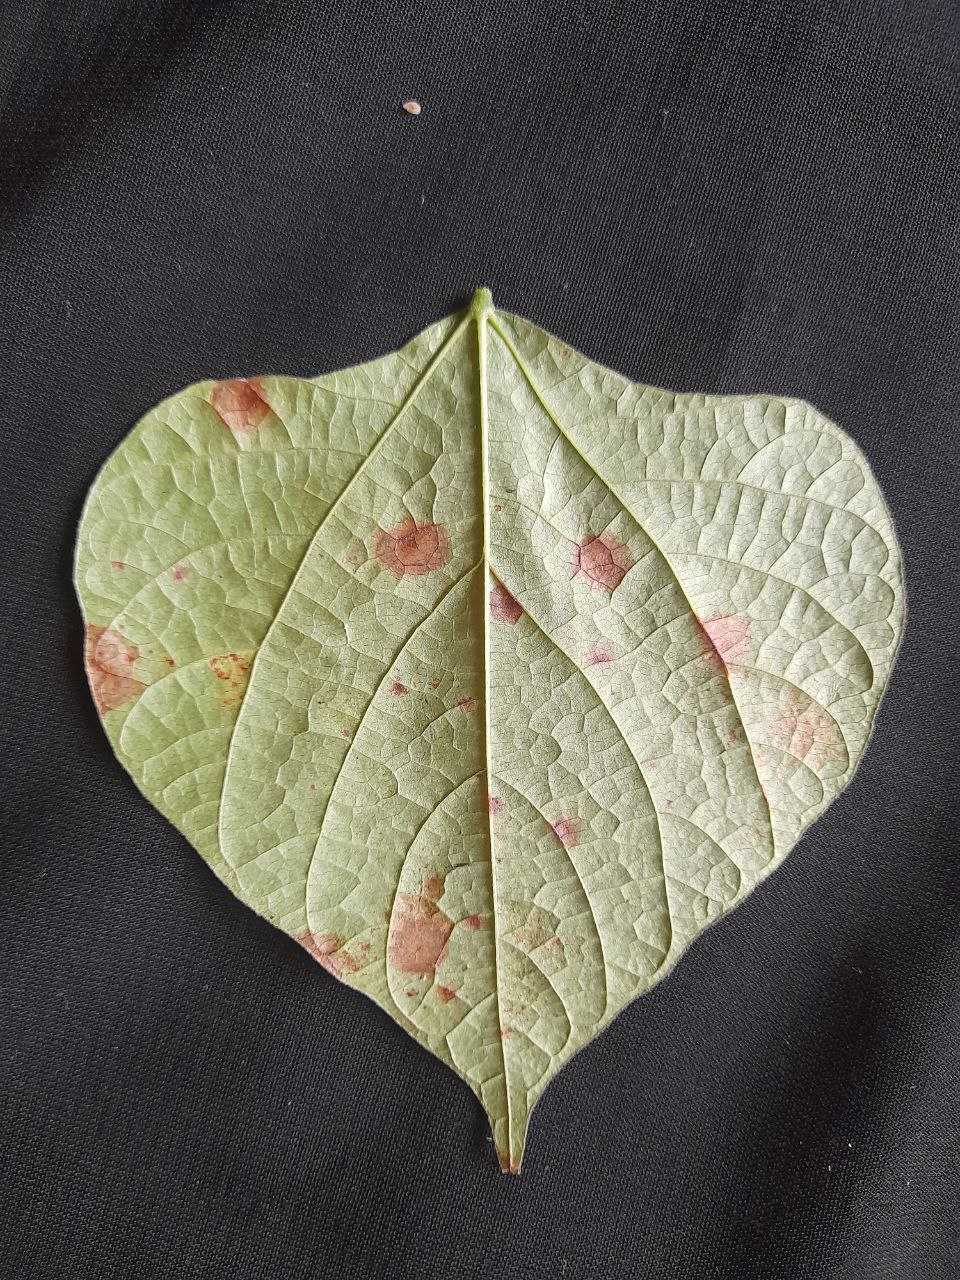
Crop: bean
Leaf condition: Rust